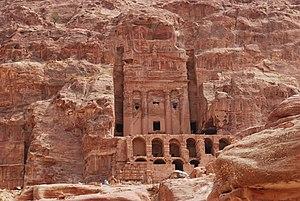
Les tombes des Rois, à Pétra.